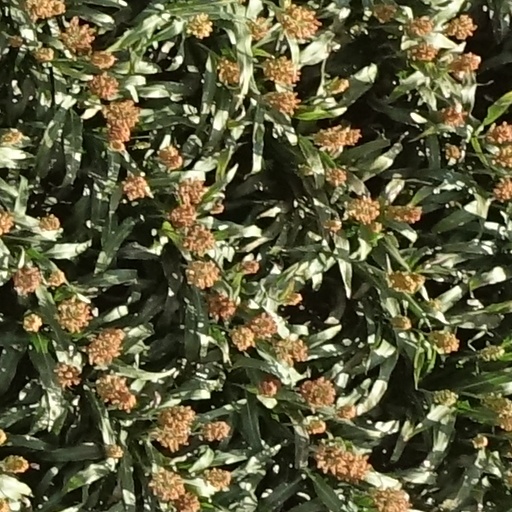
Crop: sorghum